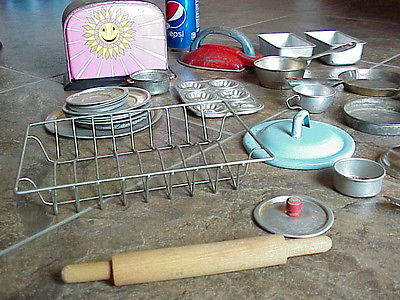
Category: toaster